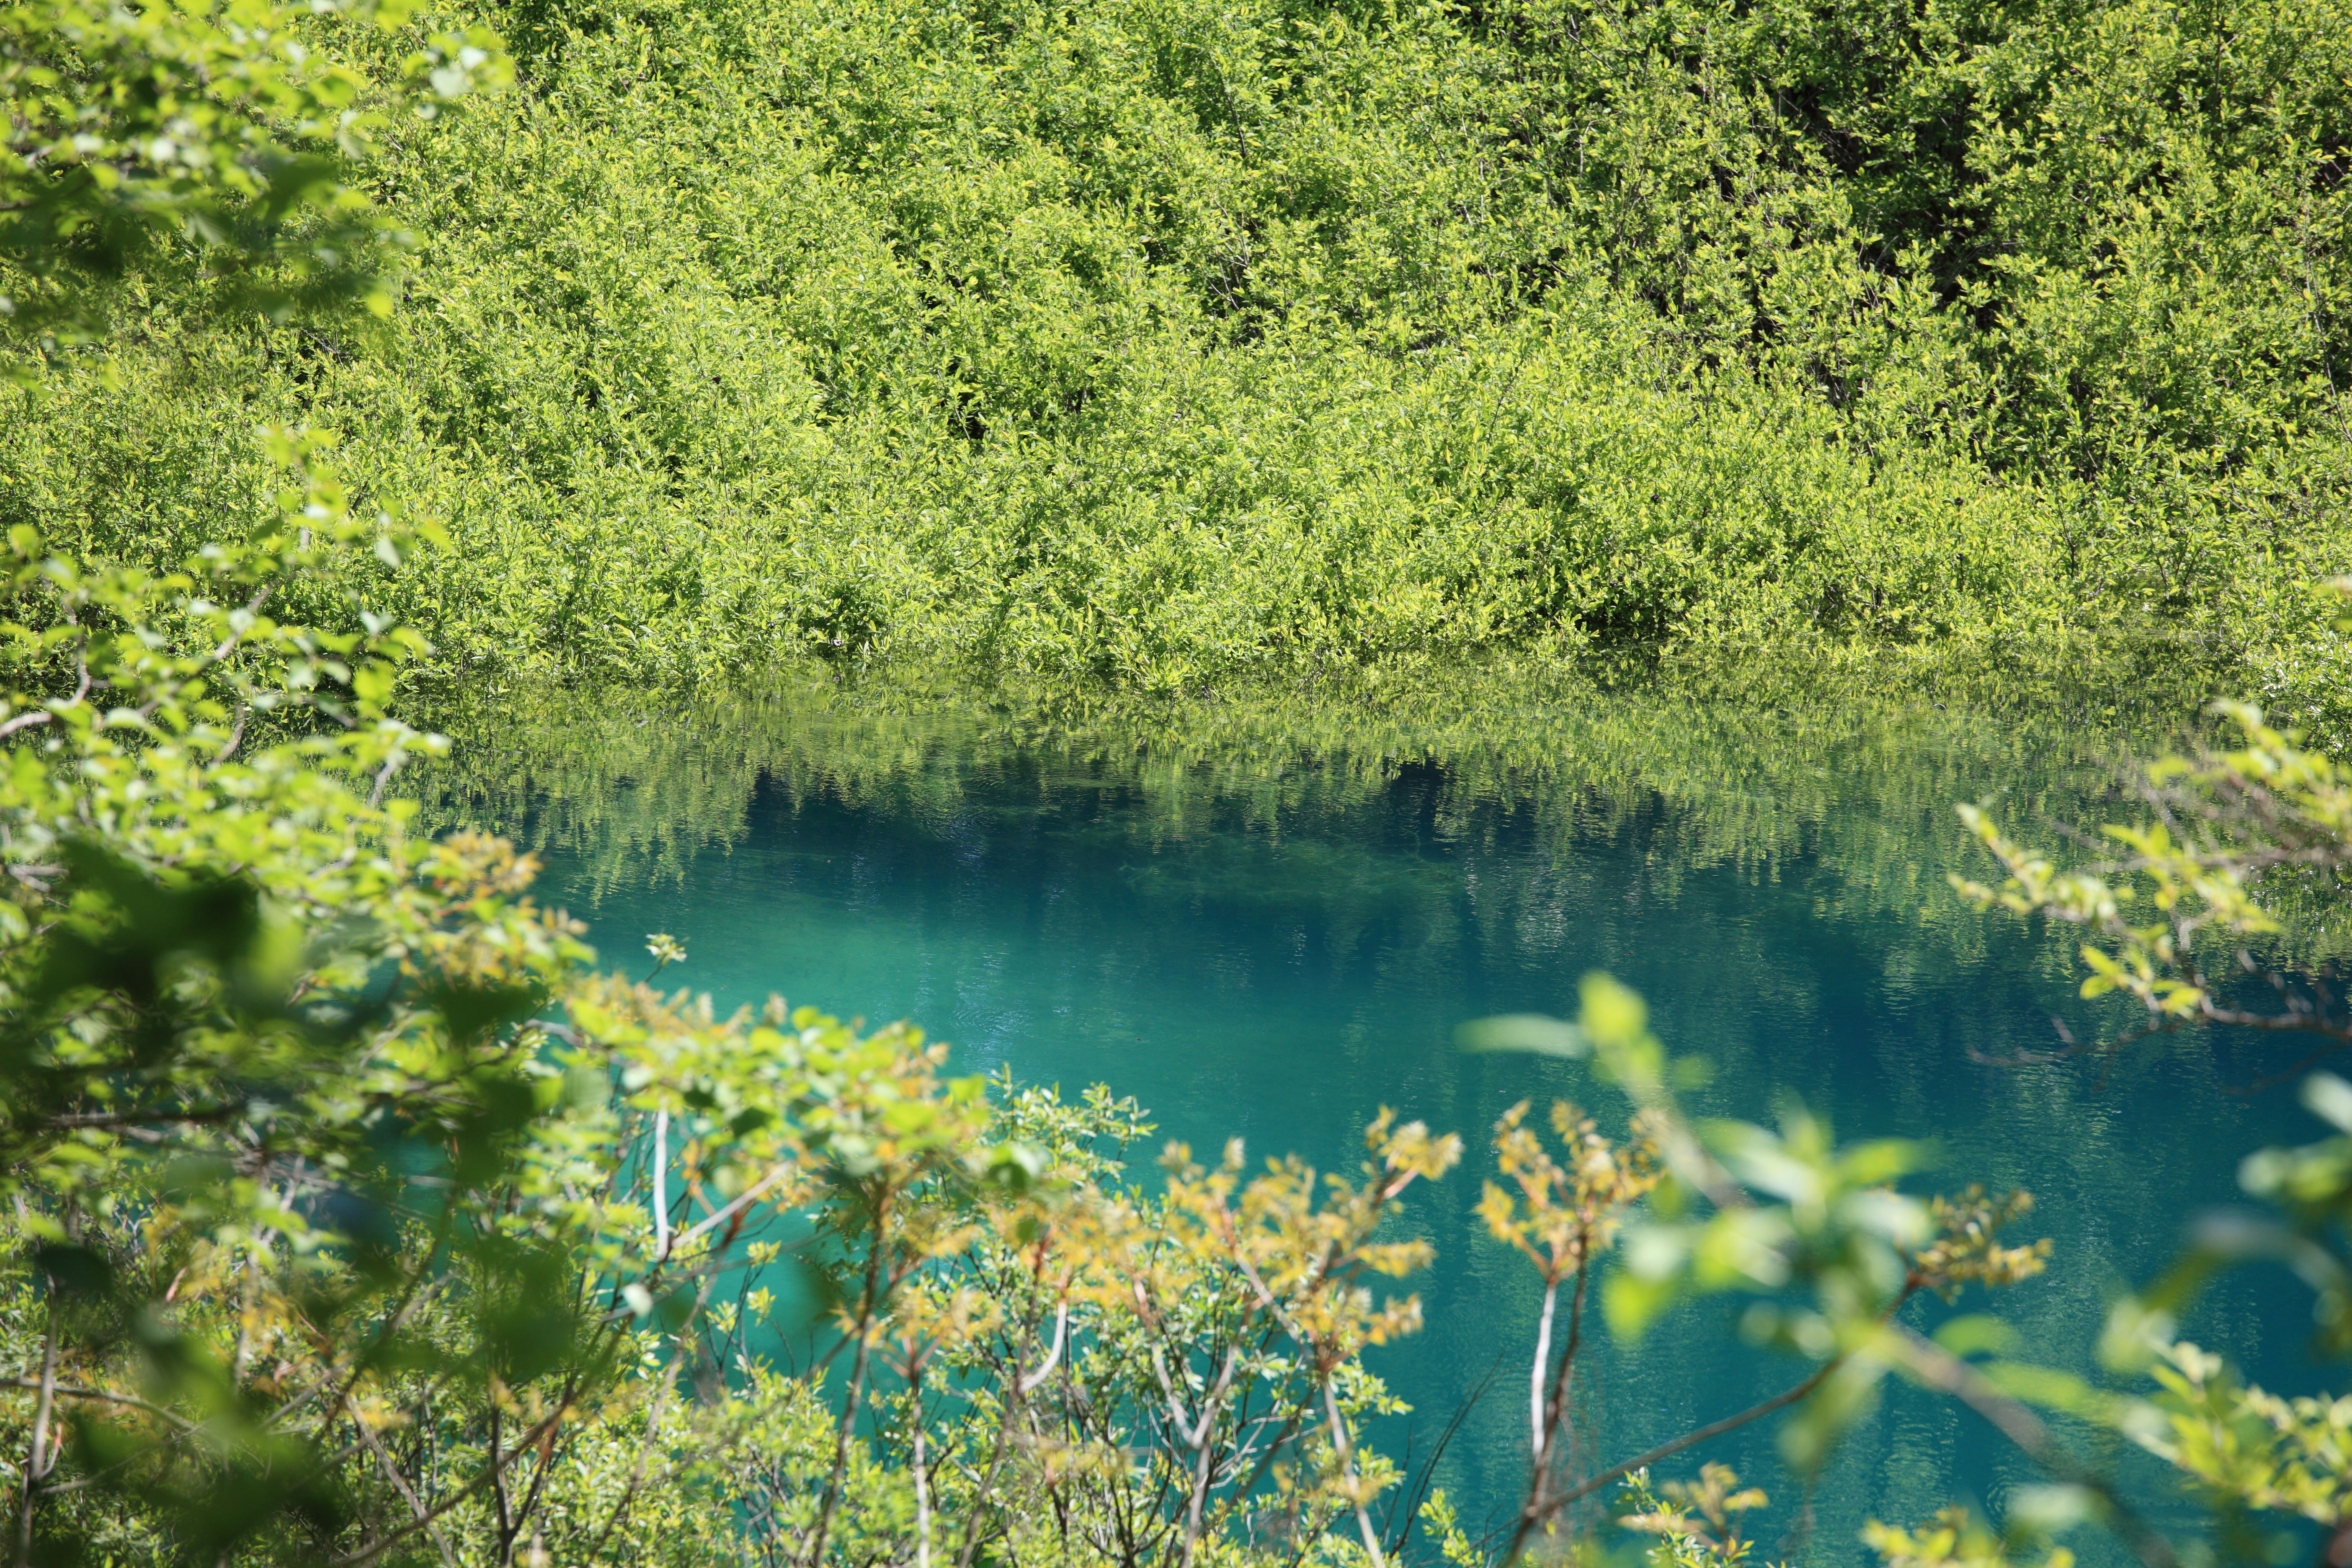
tree, water, nature, forest, grass, swamp, wilderness, plant, trail, meadow, sunlight, leaf, flower, lake, river, pond, stream, green, reflection, high, autumn, botany, flora, body of water, cool image, vegetation, wetland, 5d, hires, woodland, habitat, i, markii, ecosystem, hi, res, resolution, fukushima, goshikinuma, yamagun, nature reserve, natural environment, woody plant, riparian forest